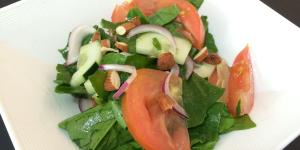
ensalada de espinacas y tomate